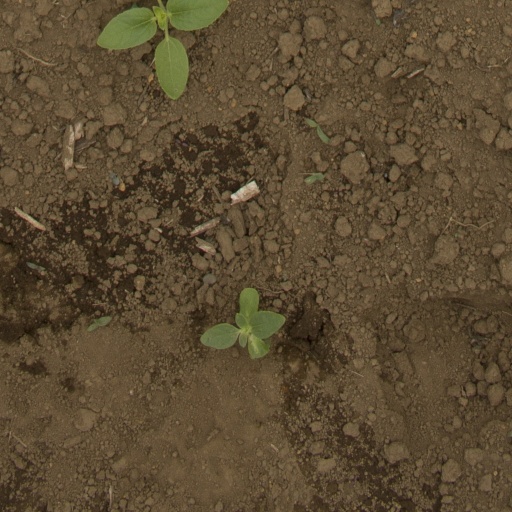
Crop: Jerusalem artichoke